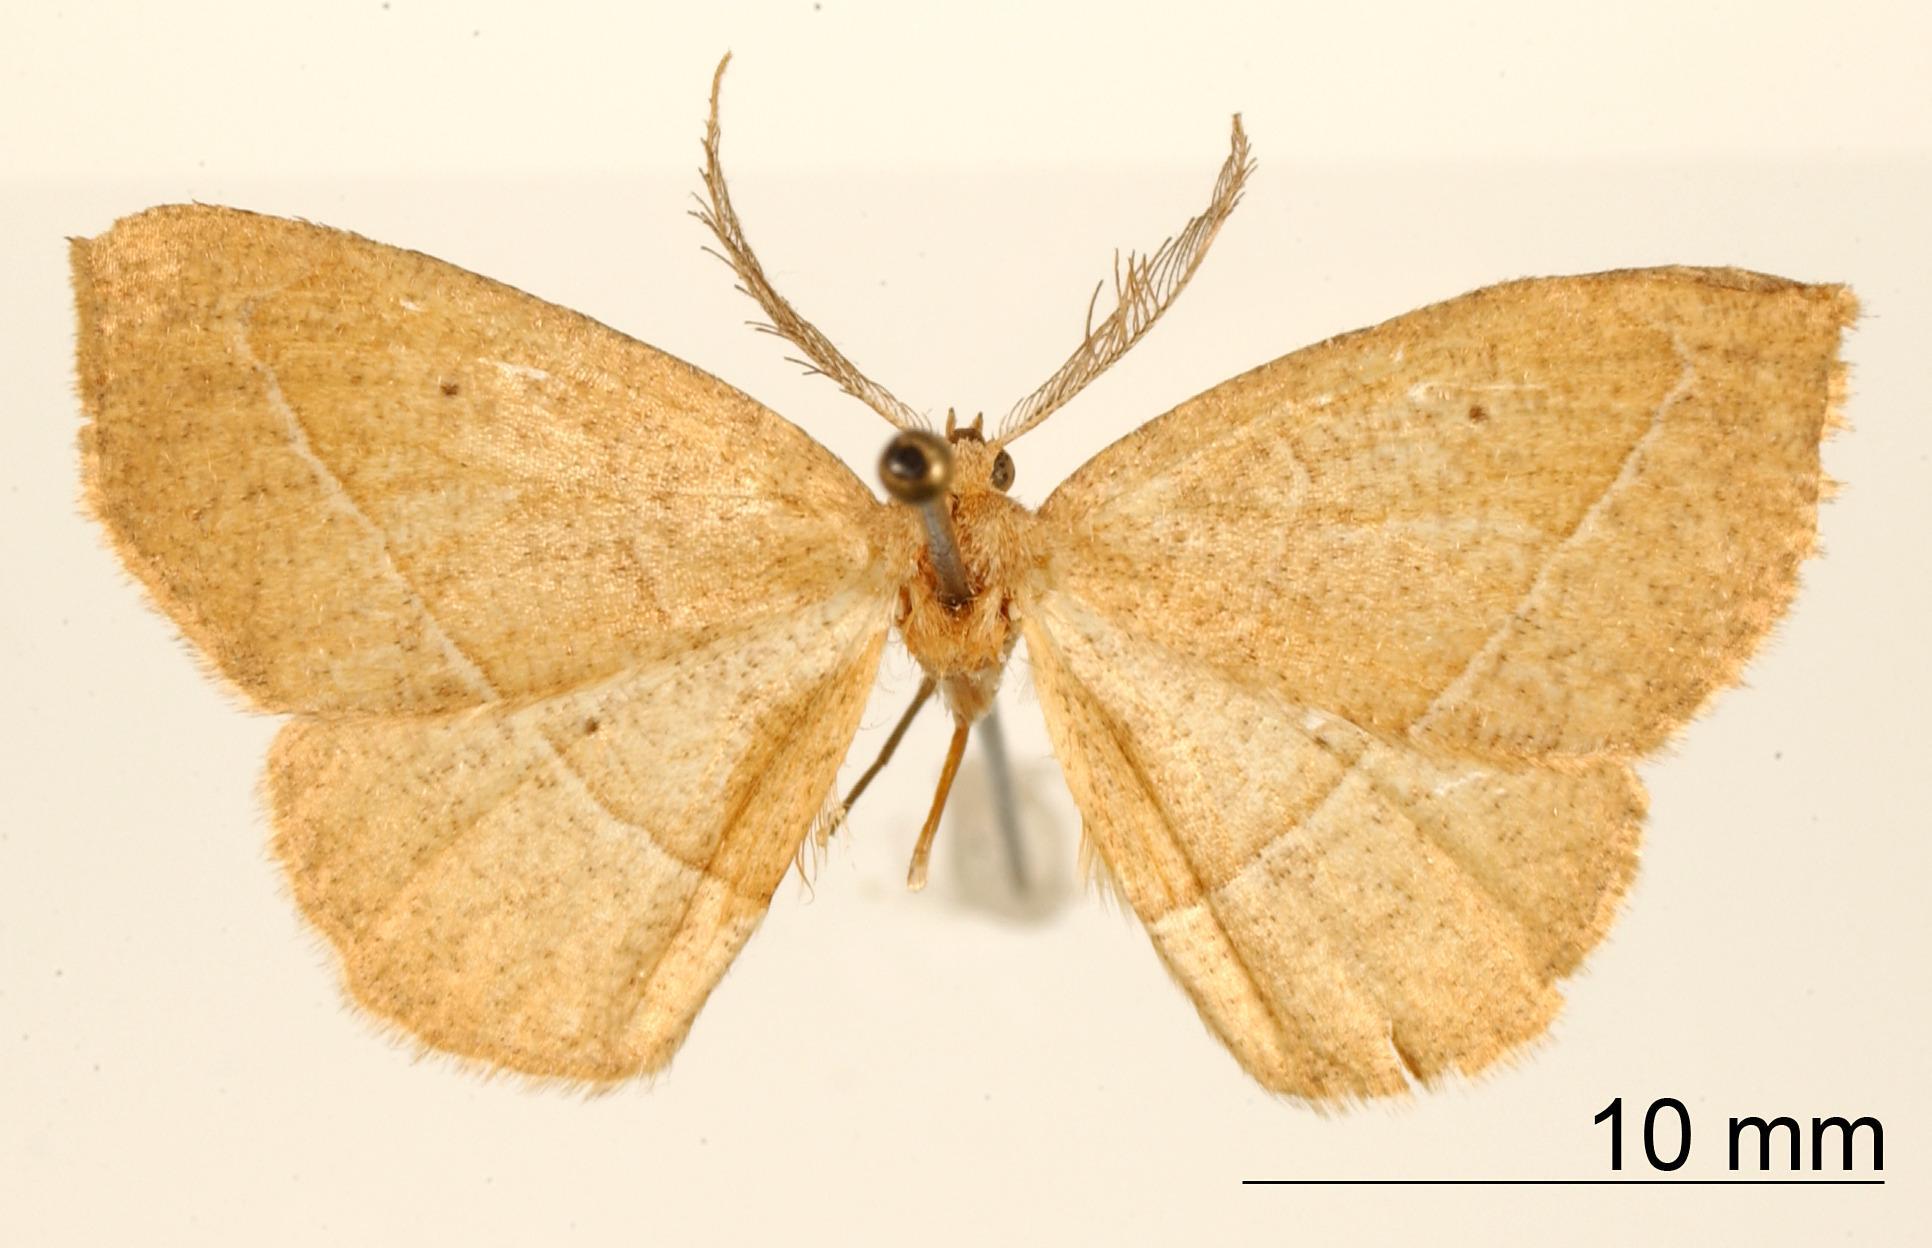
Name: Caberodes snellaria
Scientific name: Caberodes snellaria Dognin, 1890
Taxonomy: Animalia, Arthropoda, Insecta, Lepidoptera, Geometridae, Ennominae
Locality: Amaluza, Ecuador, Ecuador